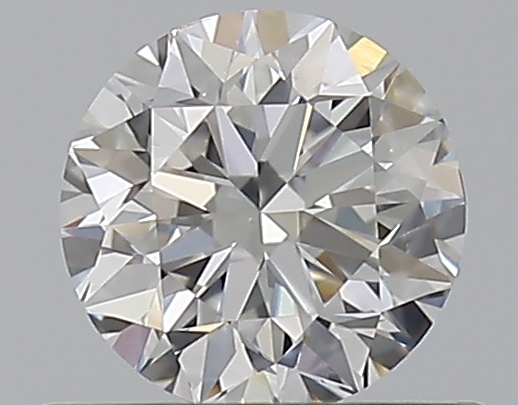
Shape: round
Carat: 0.5
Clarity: SI1
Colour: F
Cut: VG
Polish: EX
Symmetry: VG
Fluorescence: N
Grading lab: GIA
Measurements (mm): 4.97 x 5 x 3.19